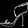
Label: Sandal